Colonial India

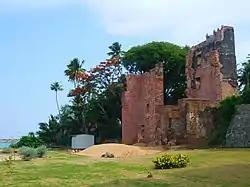
Ruins of the Portuguese built St Thomas Fort at Tangasseri in Kollam city, est. in 1518

Though Portugal's presence in India initially started in 1498, their colonial rule lasted from 1505 until 1961. The Portuguese Empire established the first European trading centre at Quilon (Kollam) in 1502. It is believed that the colonial era in India started with the establishment of this Portuguese trading centre at Quilon. In 1505, King Manuel I of Portugal appointed Dom Francisco de Almeida as the first Portuguese viceroy in India, followed in 1509 by Dom Afonso de Albuquerque. In 1510, Albuquerque conquered the city of Goa, which had been controlled by Muslims. He inaugurated the policy of marrying Portuguese men with native women who had converted to Catholicism, the consequence of which was a great miscegenation in Goa and other Portuguese territories in Asia. The first revolt against the Portuguese was the Conspiracy of the Pintos in 1787.